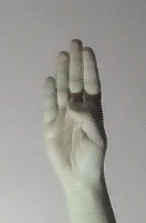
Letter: kaaf